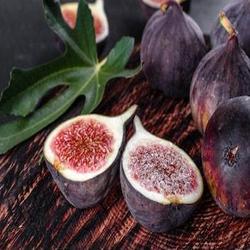
Label: Fig